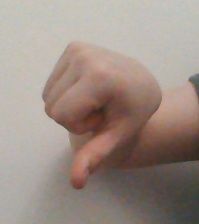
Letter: waw